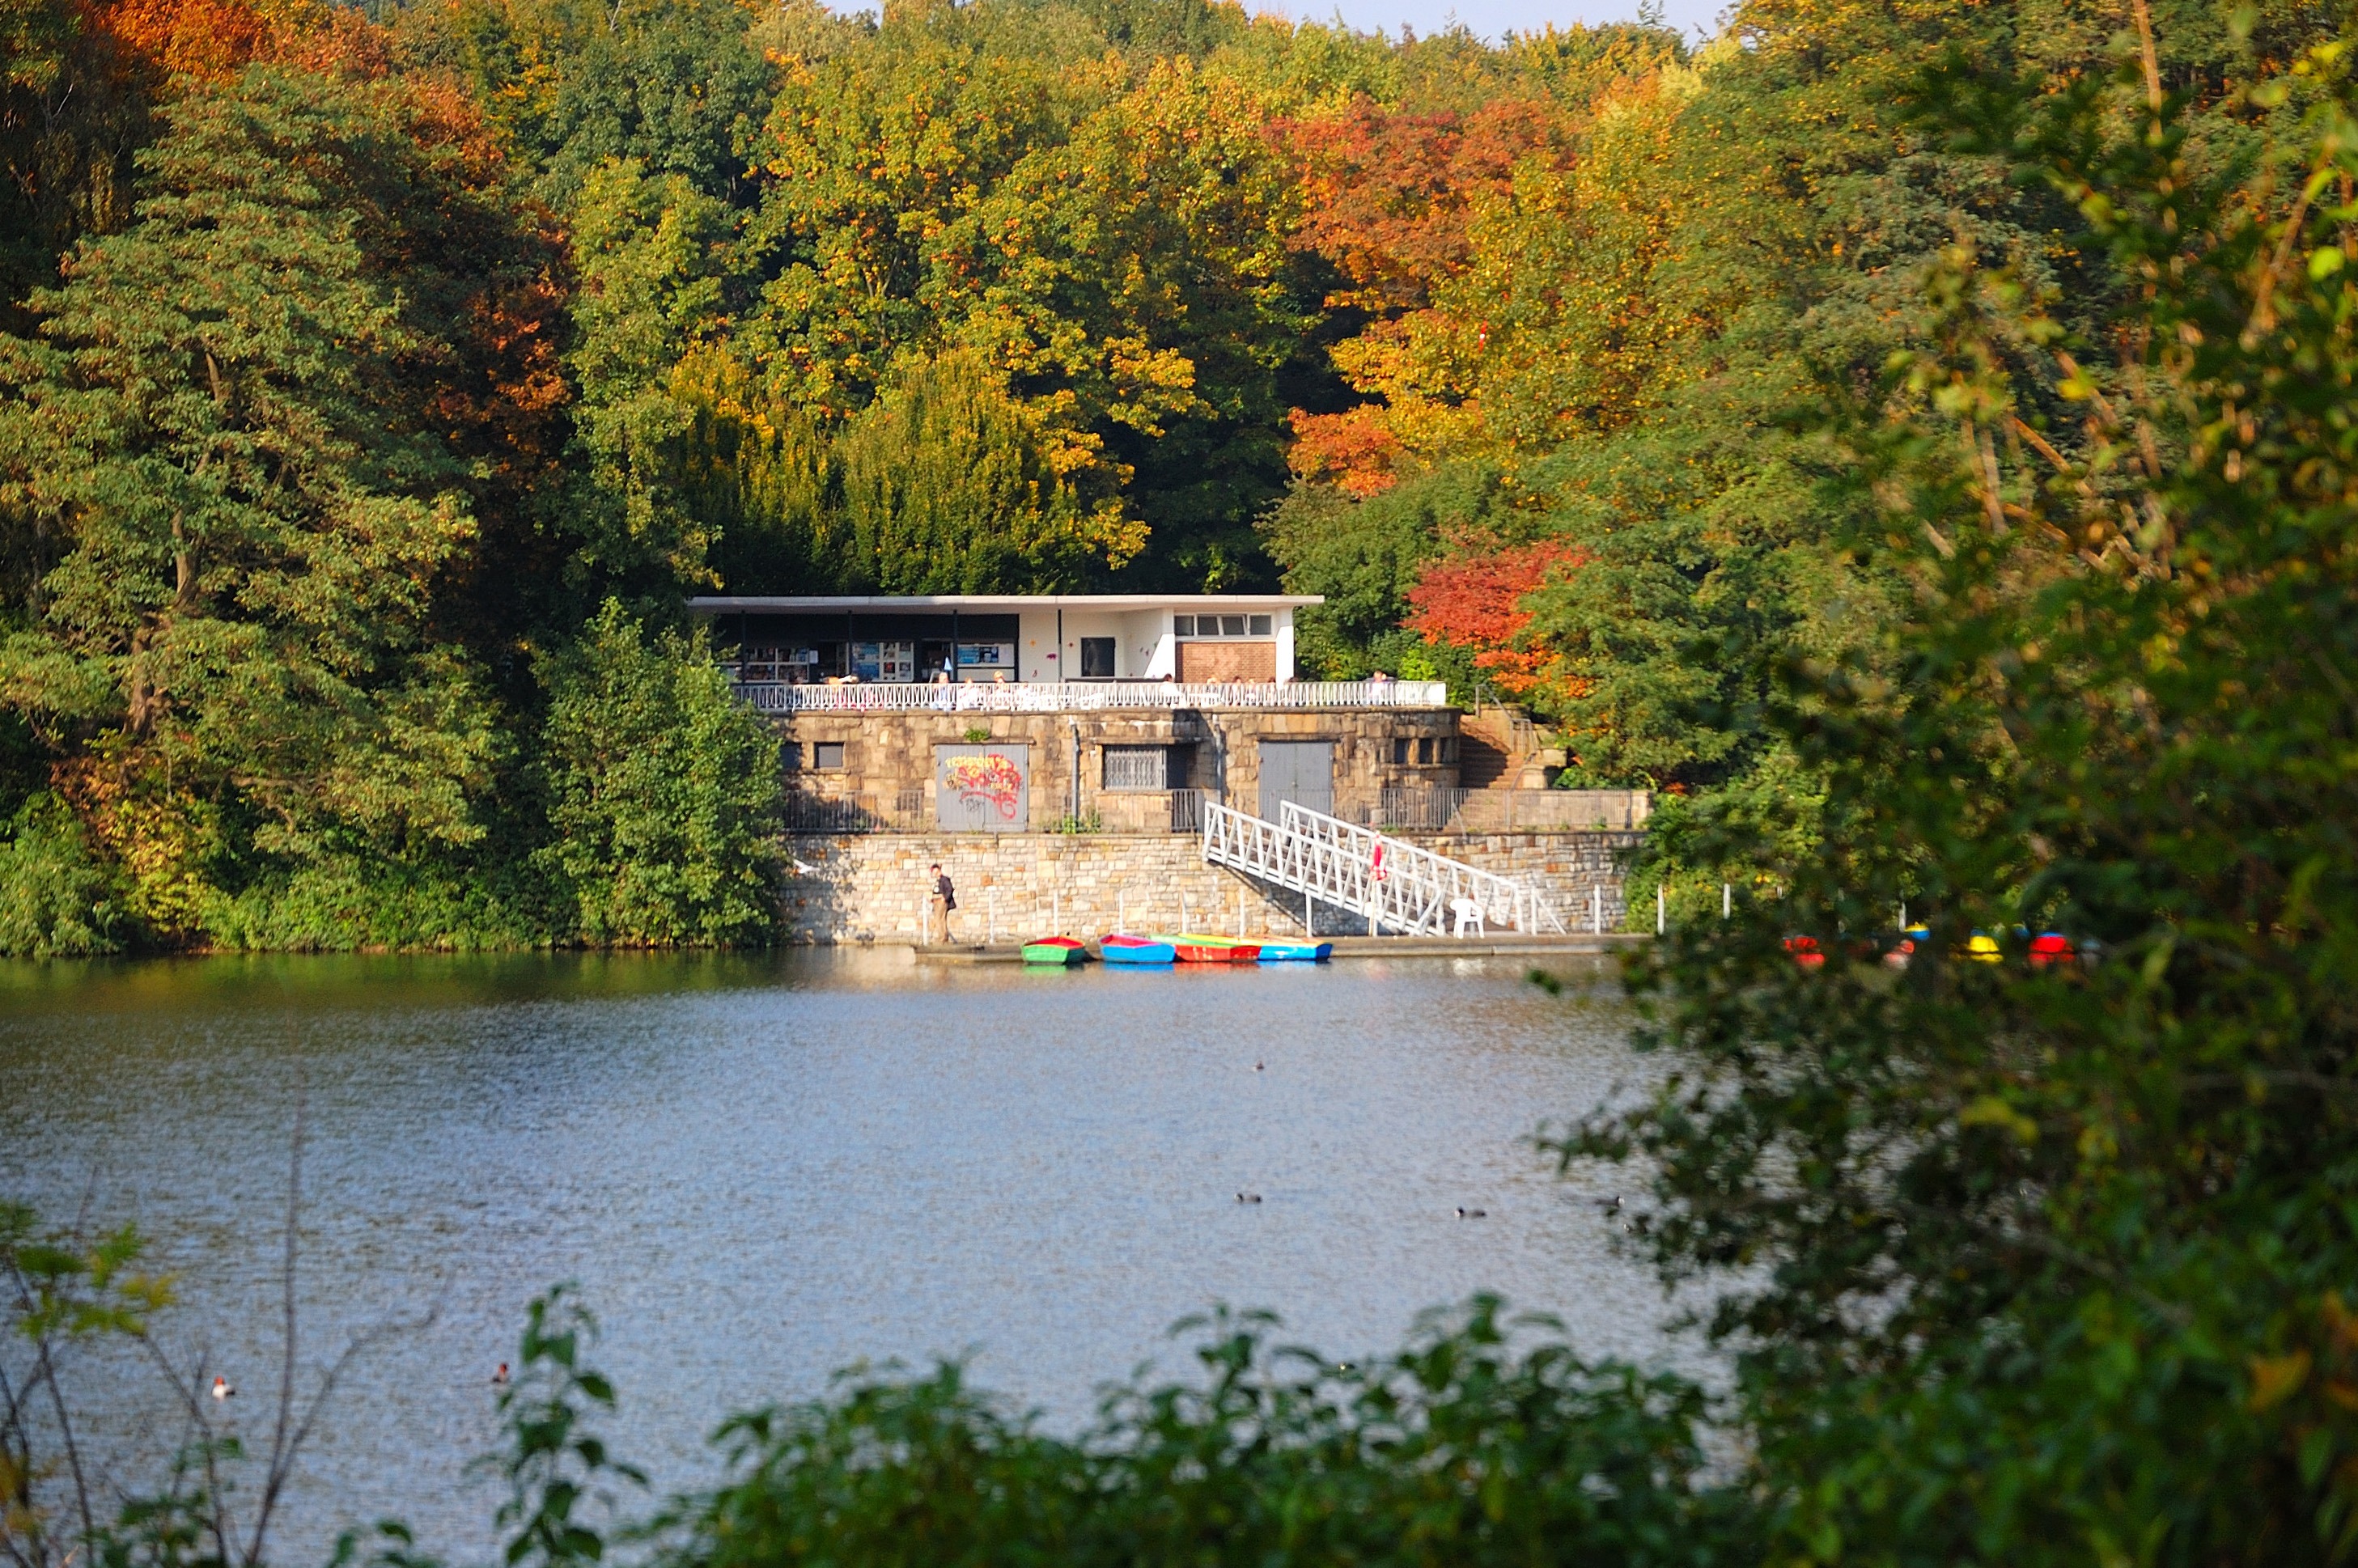
tree, forest, leaf, flower, lake, river, pond, reflection, autumn, season, waterway, leaves, estate, mood, gelsenkirchen, autumn forest, boat rental, berger lake